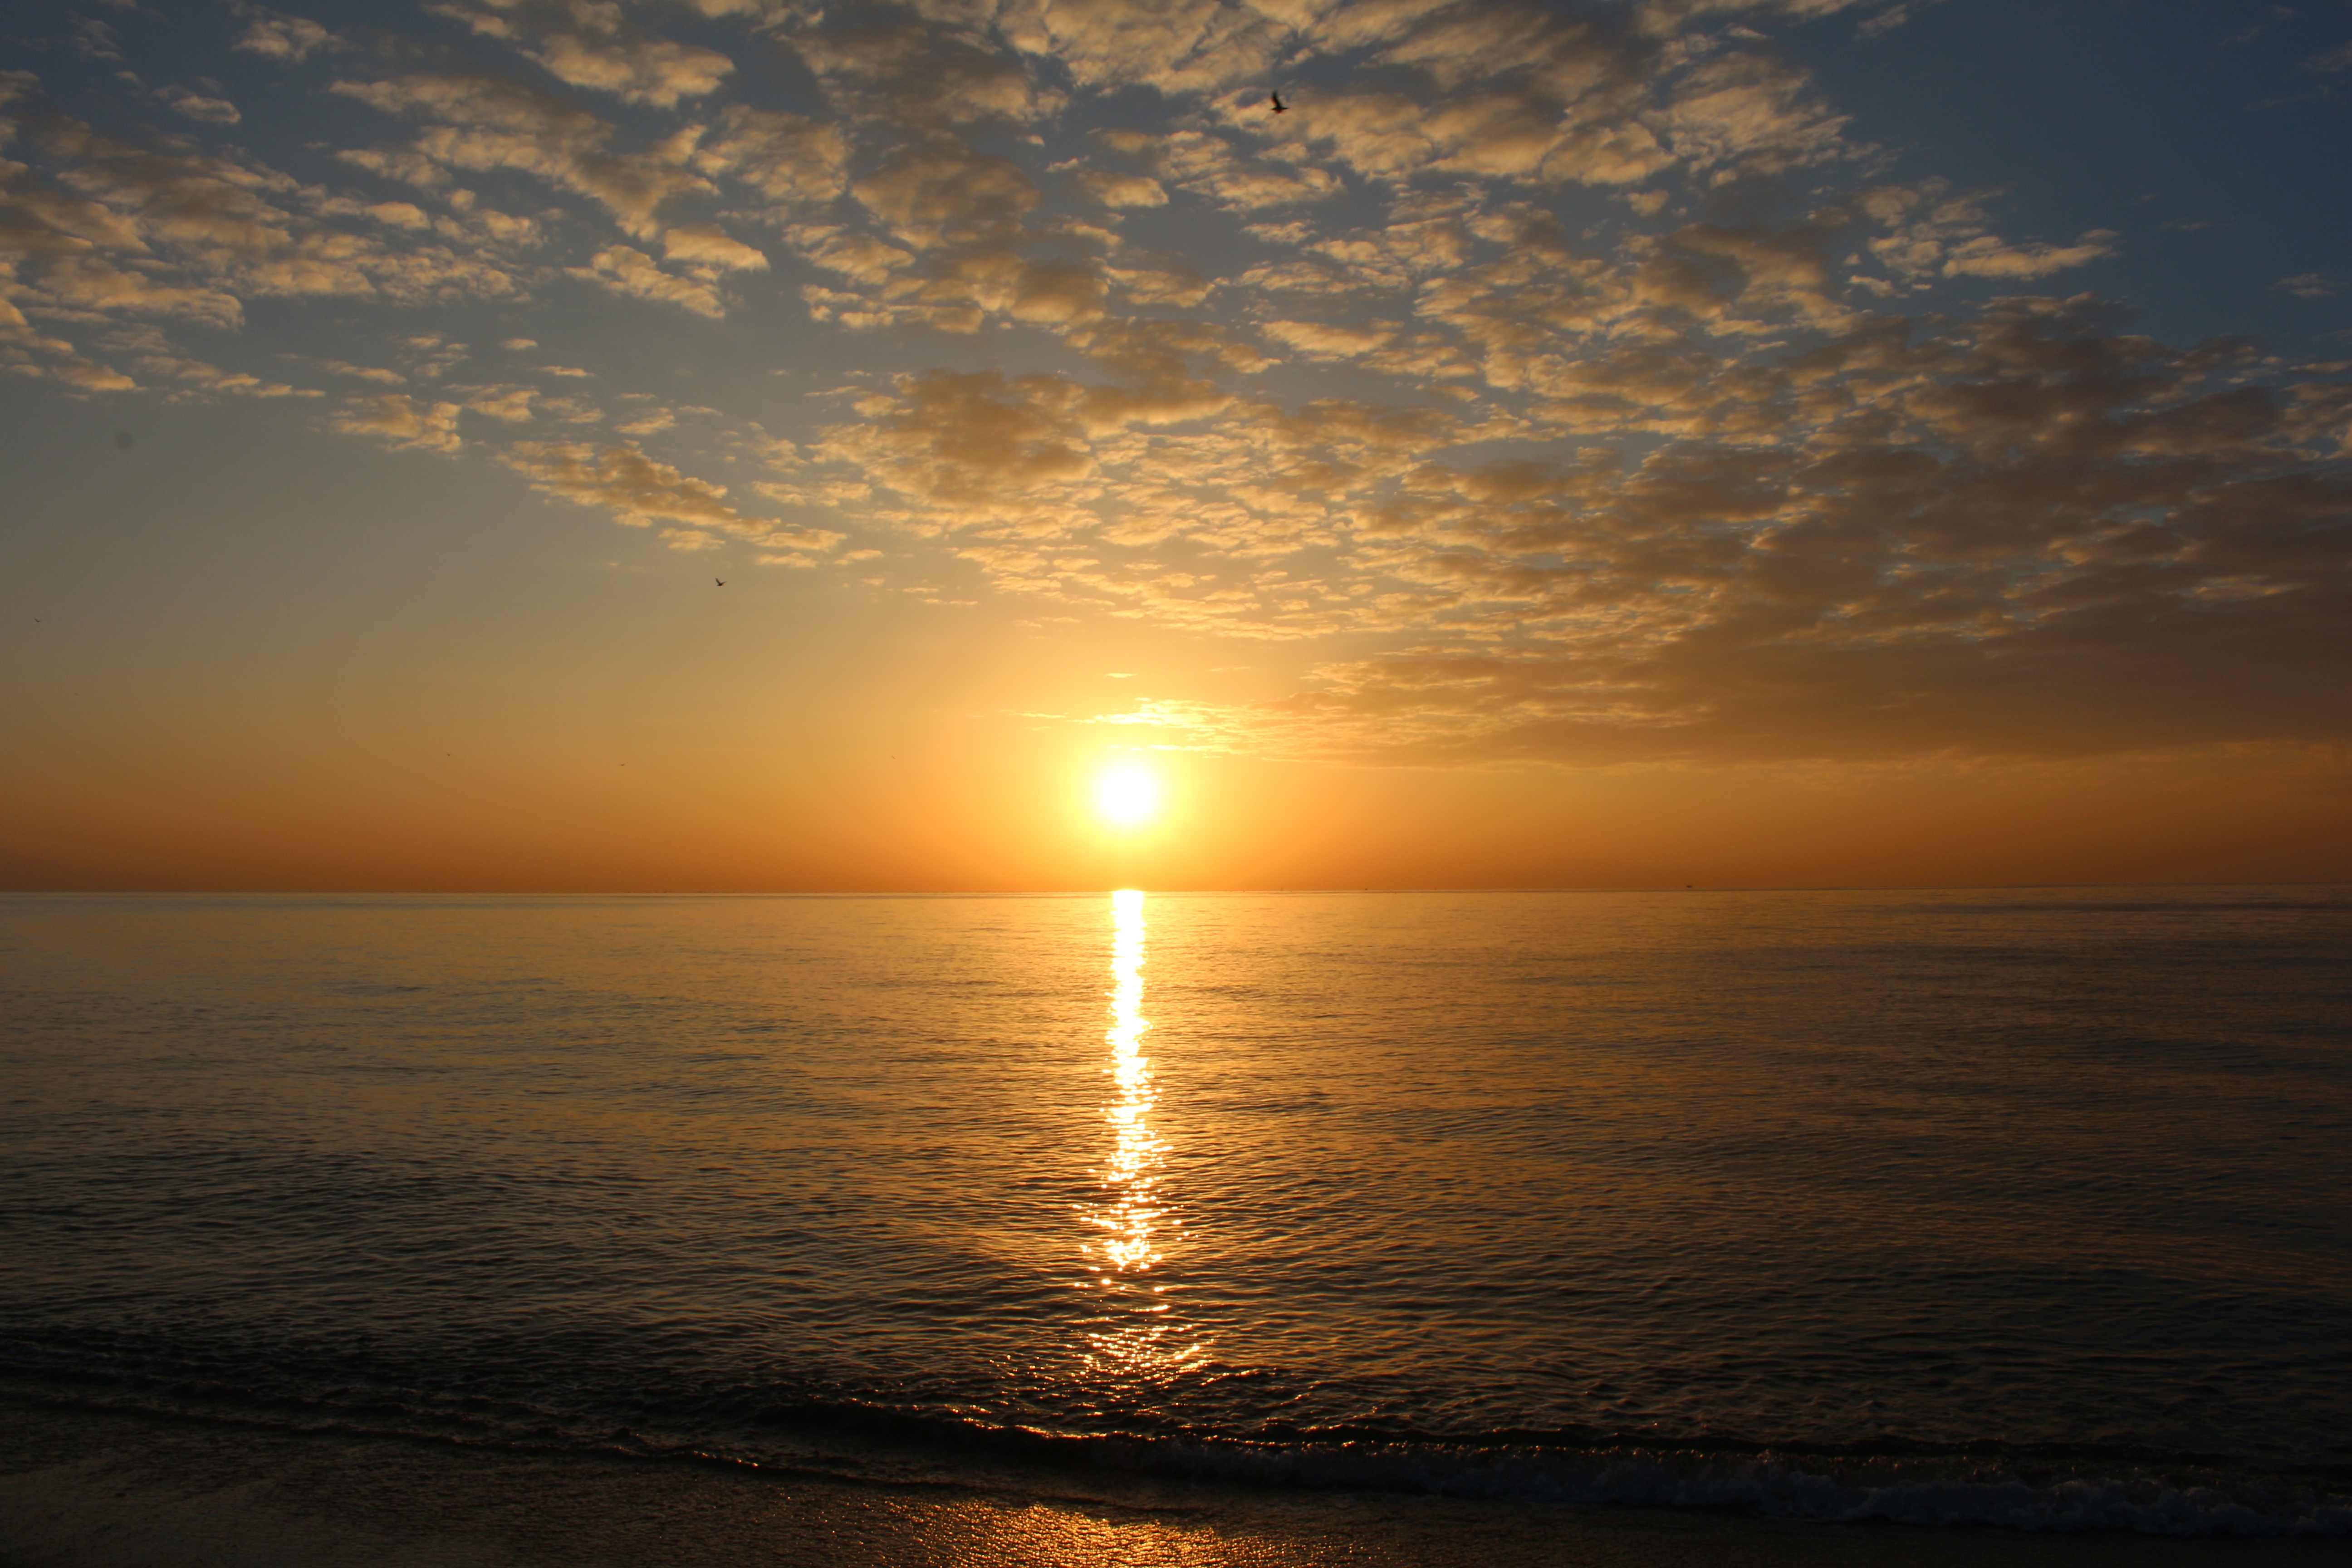
beach, landscape, sea, coast, water, sand, ocean, horizon, cloud, sky, sun, sunrise, sunset, sunlight, air, morning, wave, view, dawn, atmosphere, dusk, evening, orange, heaven, holiday, brand, clouds, spain, colors, sandy beach, afterglow, mediterranean sea, orange sky, red sky at morning